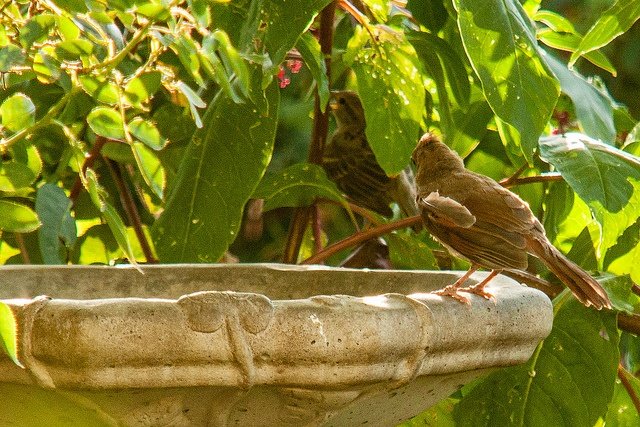
a close up of a small bird on a pot with plants in the background
Two birds perched on a concrete bird bath
birds sitting on a bird bath in front of some trees
A small bird on a stone fountain of water.
A couple of birds relax next to the bird bath.